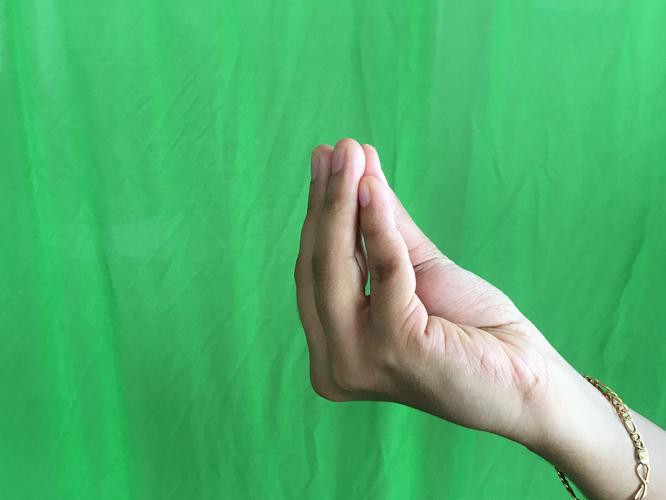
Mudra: Mukulam
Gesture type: single_hand